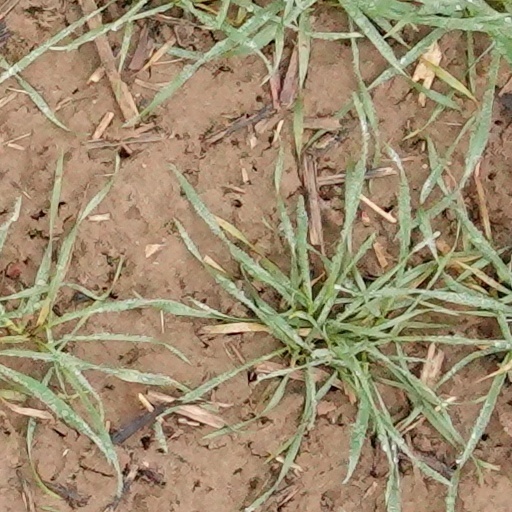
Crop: wheat